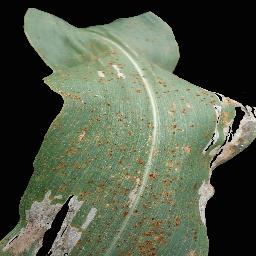
Label: Corn___Common_rust